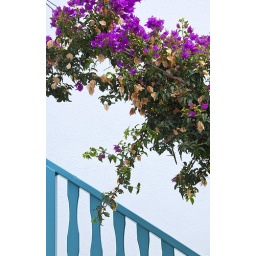
Bright flowers adorn most of the houses in the Spoades Islands